Political prisoner

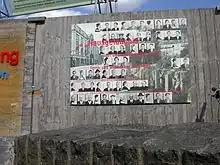
Images of political prisoners from the Gestapo archives, Germany

In Poland, the concept and even traditions of political prisoners emerged around the second half of the 19th century in the Russian partition.